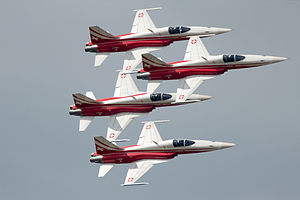
Patrouille Suisse
Patrouille Suisse er et kunstflyvnings team fra det schweiziske luftvåben Schweizer Luftwaffe. Teamet benytter seks Northrop F-5E Tiger II-jagerfly.